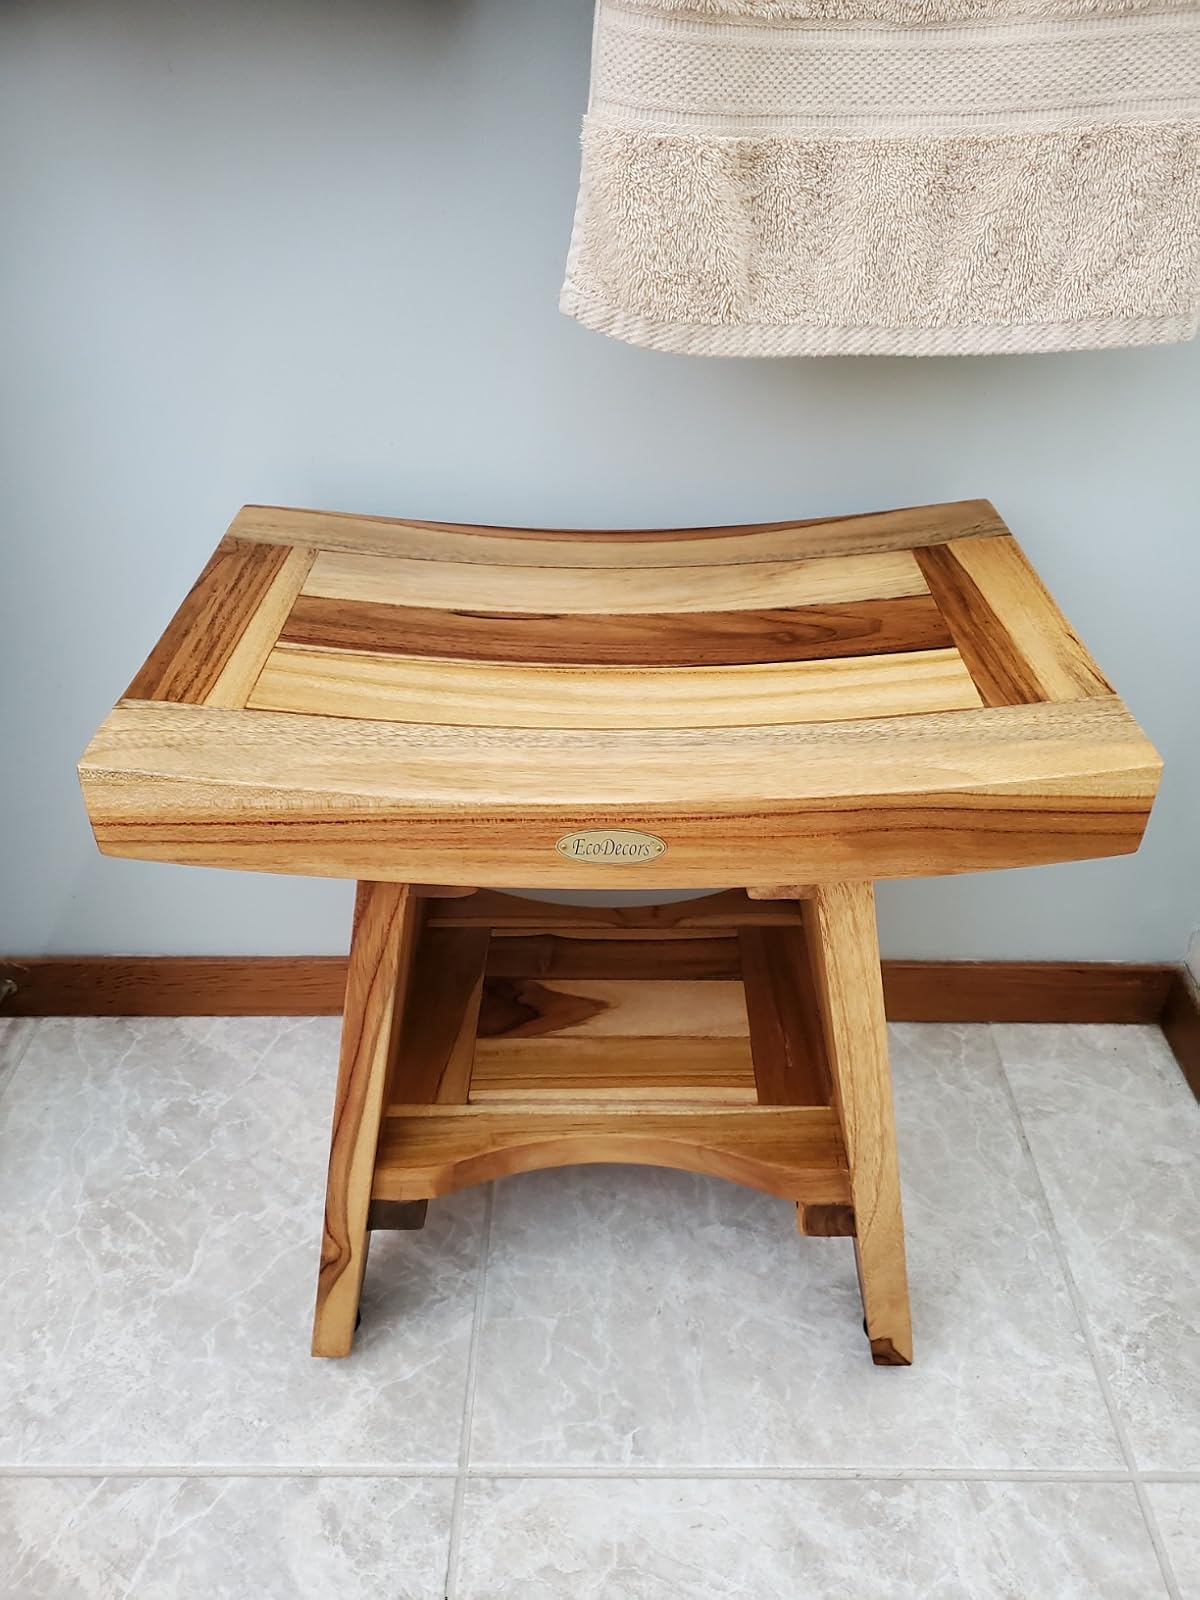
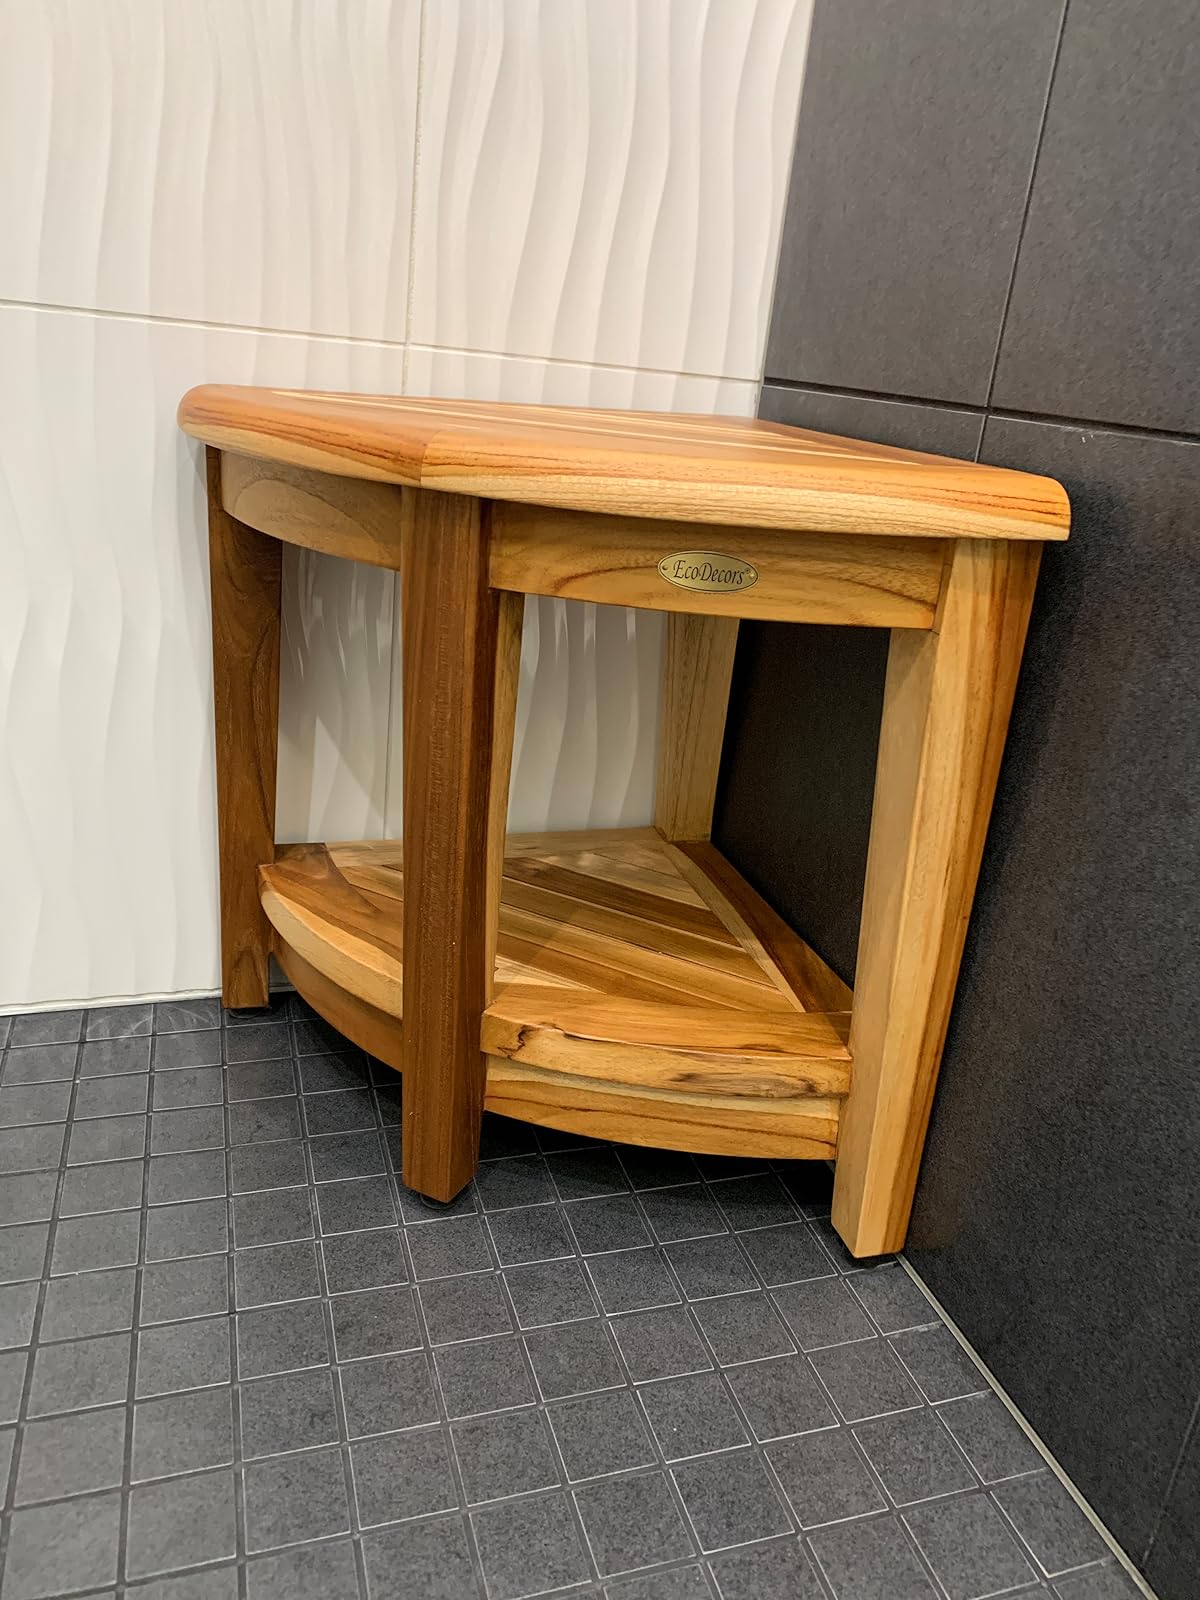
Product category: stool
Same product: no